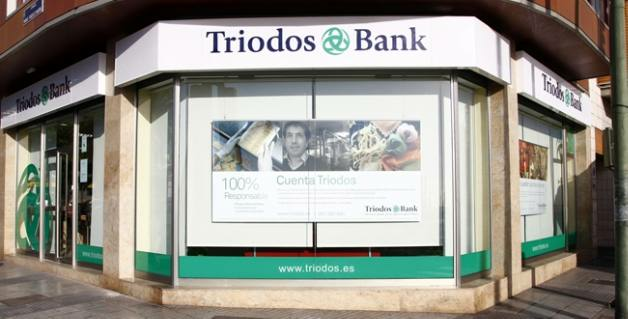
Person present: No